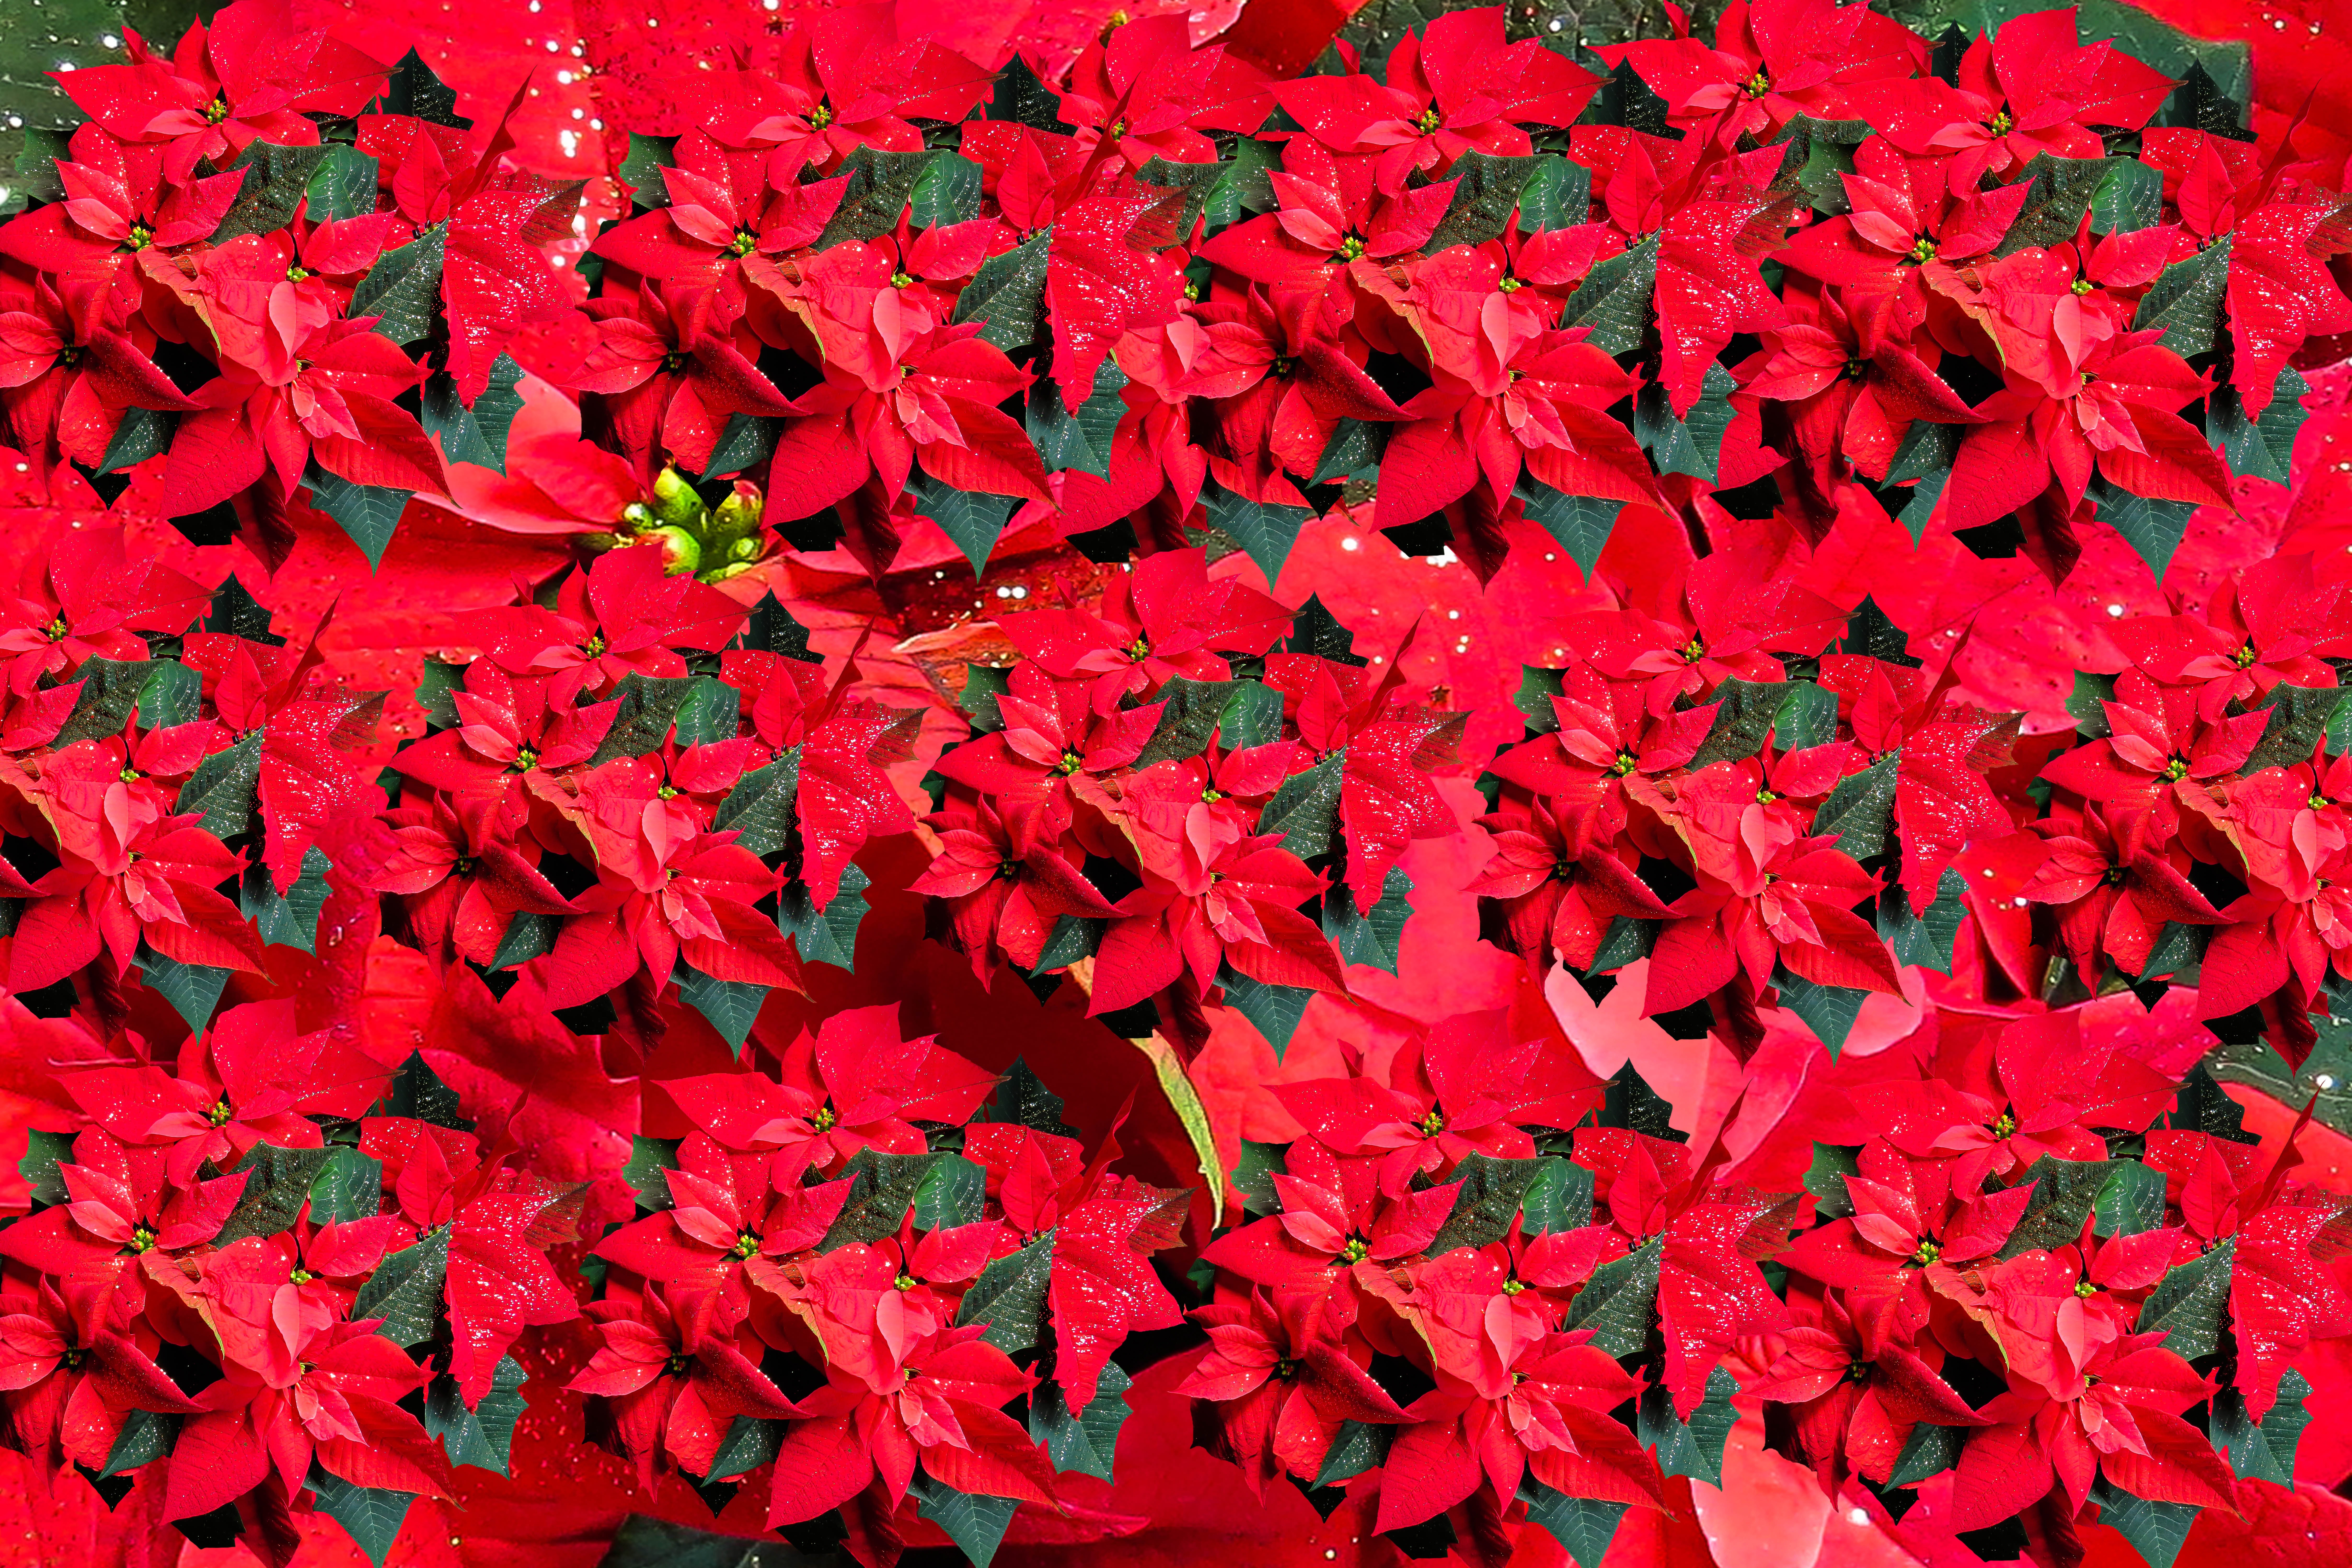
plant, leaf, flower, petal, red, herb, autumn, botany, christmas, flora, shrub, poinsettia, greeting card, macro photography, christmas greeting, flowering plant, annual plant, land plant